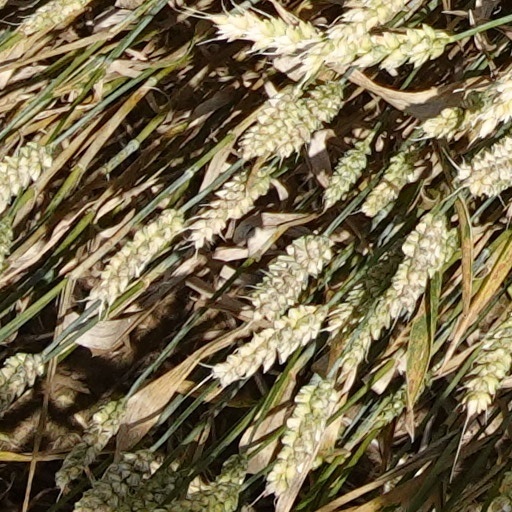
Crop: wheat